Ninshubur

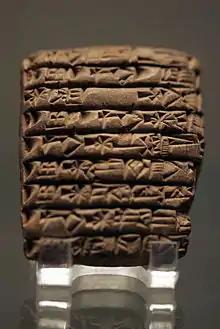
A tablet mentioning sacrifices made to various gods worshiped in the state of Lagash, including Ninshubur. Louvre.

Ninshubur was associated with the Lamma, a class of minor goddesses, likely due to their shared role in intercession between mortals and higher ranking deities. In "An = Anum ša amēli", "Lamma" is listed as the title of Ninshubur as a deity associated with these goddesses ("ša la-ma-si"). Julia M. Asher-Greve explains the character of Lamma as that of "protective and tutelary goddesses" and notes that they are the figures most commonly appearing in so-called "presentation scenes" in ancient Mesopotamian art, in which a minor goddess (Lamma) leads a human to a seated major deity. Lamma could also be a designation for specific goddesses in contexts in which their functions were analogous to these usually fulfilled by this category of deities, with Gudea occasionally calling the Anuna (in this context a collective term for the major deities) gods "Lamma of all countries". The nature of Lamma can be compared to that of the modern concept of guardian angel.